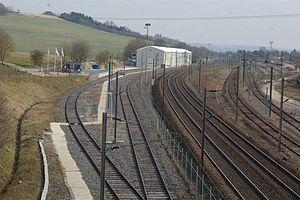
La ligne Paris-Strasbourg à Tronville-en-Barrois. Le centre d'essais ferroviaire d'Alstom où a lieu la mise au point de la rame TER ""Régiolis"""
La ligne de Paris-Est à Strasbourg-Ville, dite « ligne de Paris à Strasbourg », est une ligne de chemin de fer française. Longue de 502 kilomètres, elle relie la gare de Paris-Est à la gare de Strasbourg-Ville et fait partie de l'« étoile de Legrand ». Jusqu'au 9 juin 2007, elle fut parcourue par les meilleurs trains de la Société nationale des chemins de fer français : trains sur pneus, rapides inox, Trans-Europ-Express, puis trains Corail, Téoz et enfin TGV.